Theertham

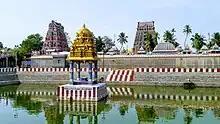
Theertham at Kameeswarar temple

Theertham (Theertha or Tirtha) literally refers to water. In Hindu sacred literature, it is referred to as the physical holy water body associated with a temple or deity. As per Hindu religious belief, water is the principal purification mechanism. While external purification is believed to be through a dip in sacred water bodies, internal purification is through truthfulness. Most Hindu temples are associated with bodies of water, which are called Theertham. In Vishnu temples, devotees are offered a few drops of sacred water called Theertham.